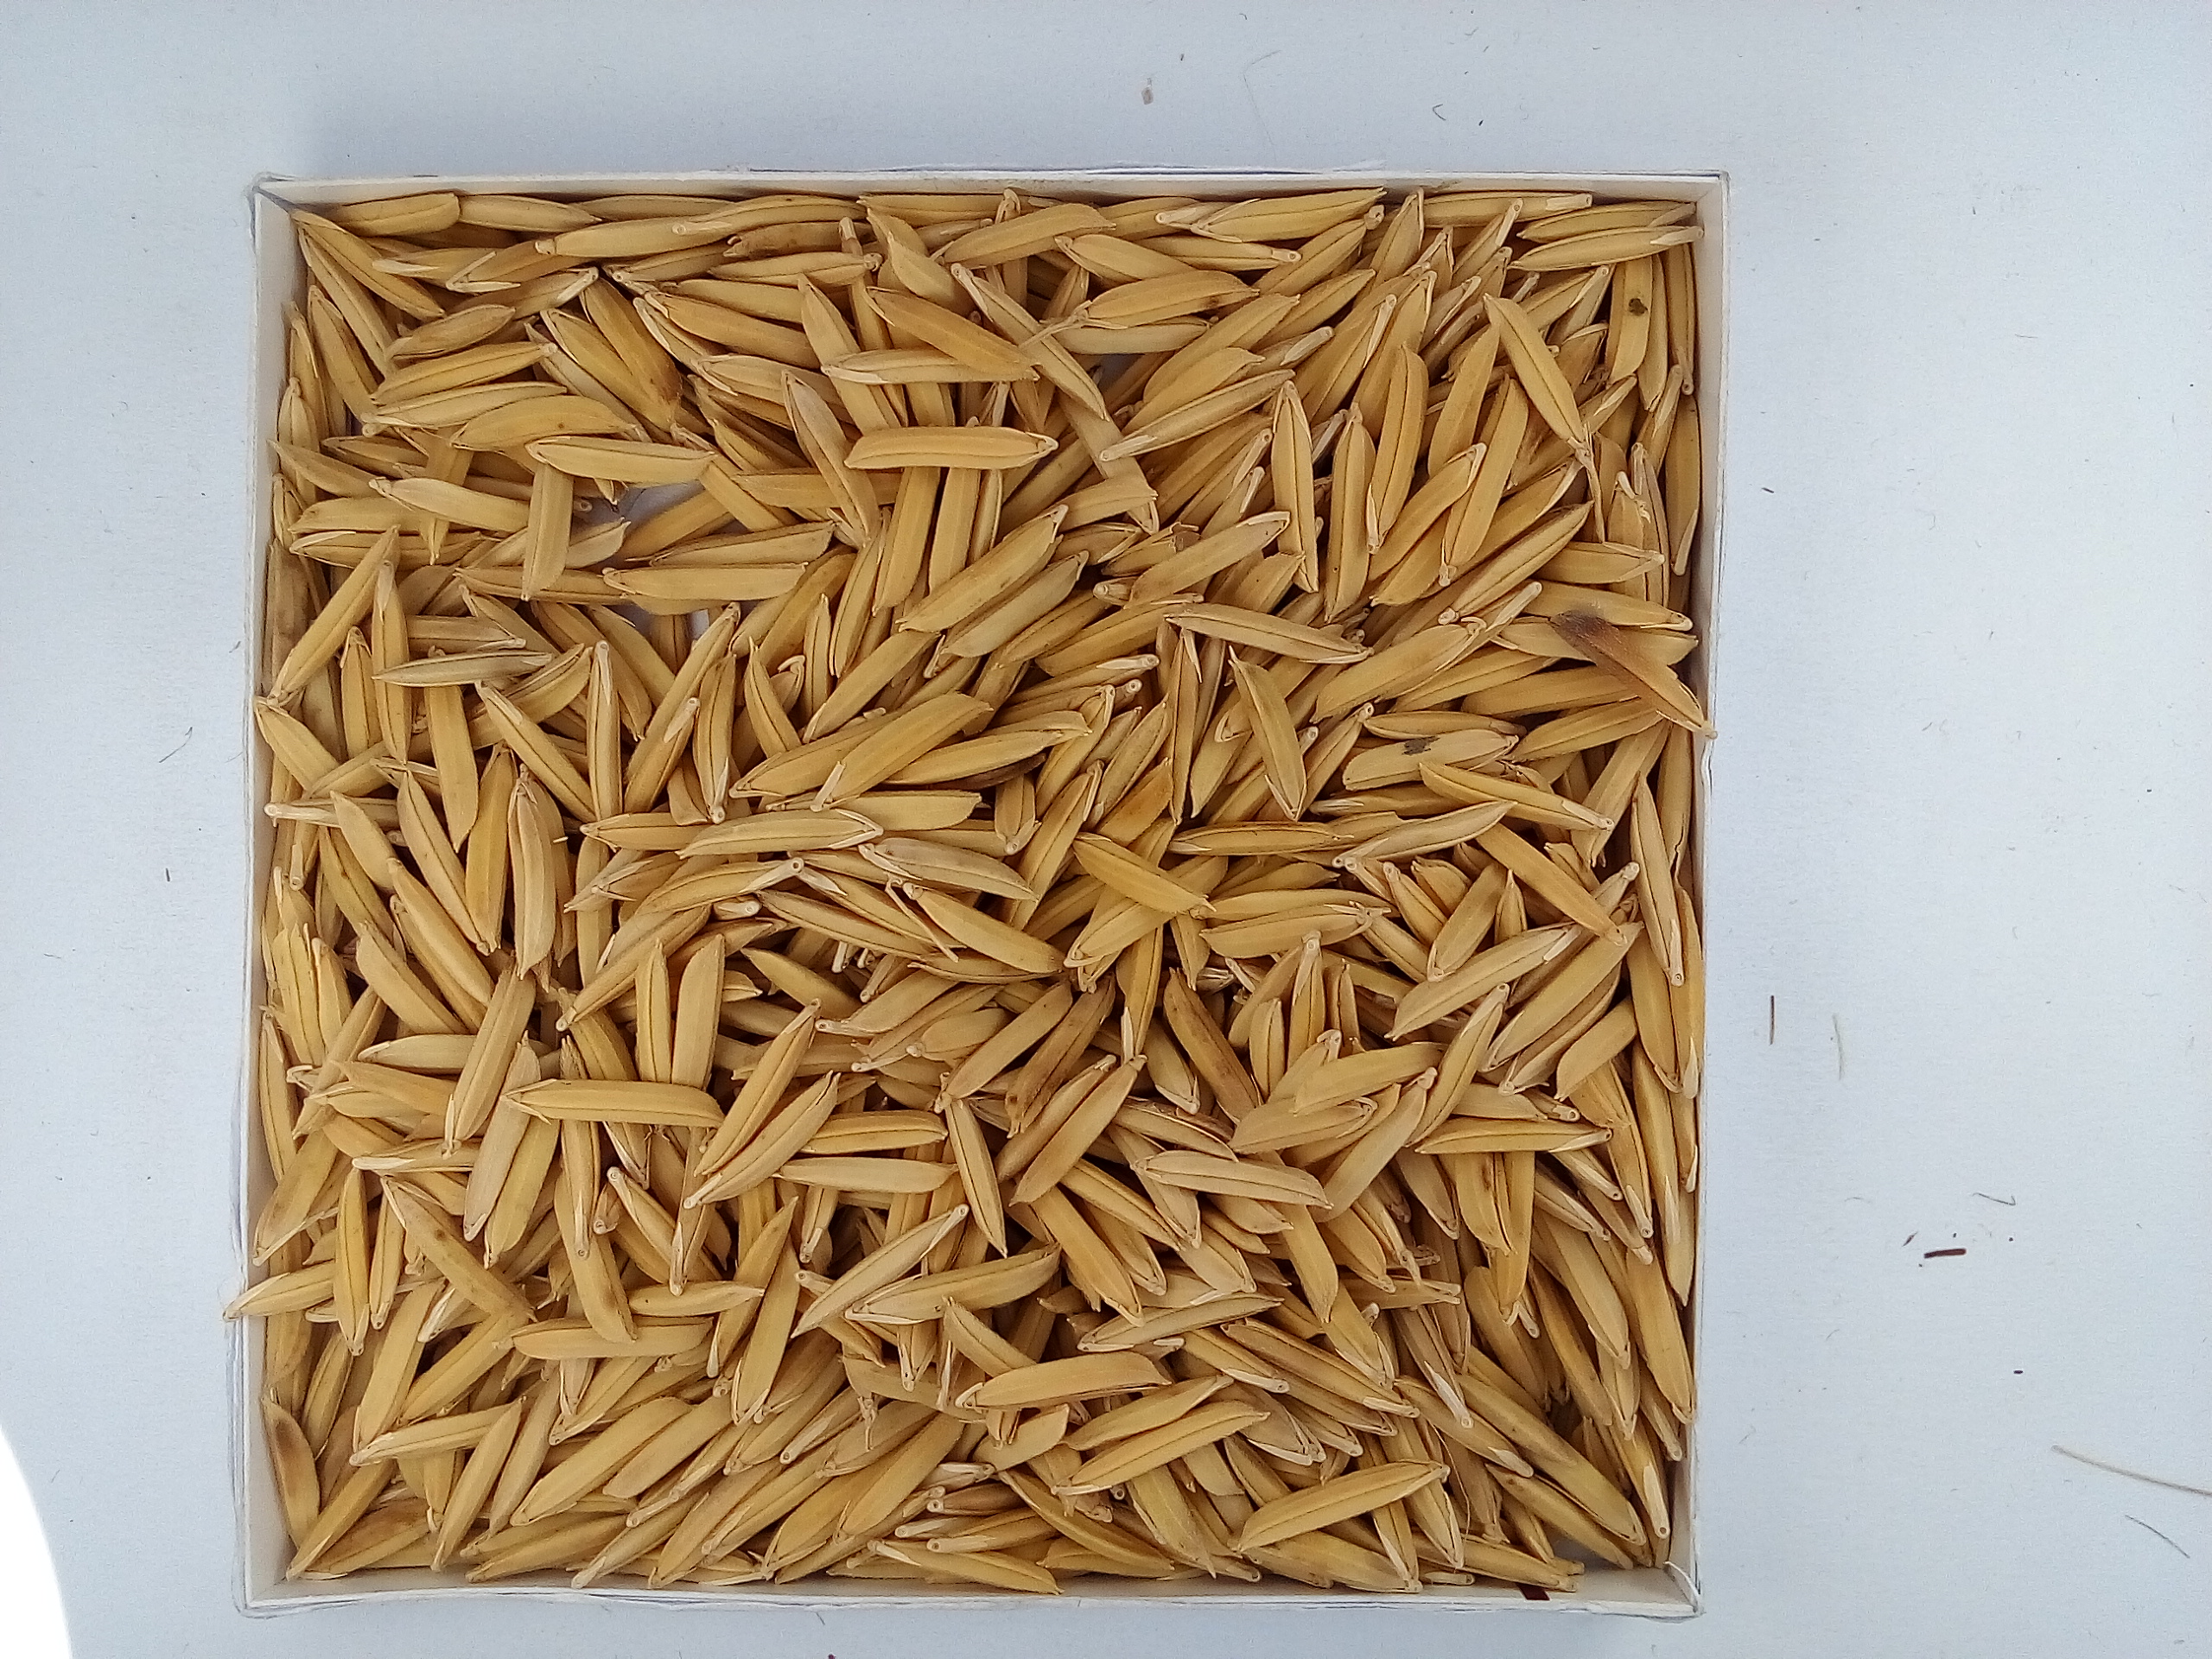
Rice seed variety: Unknown